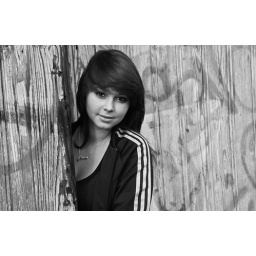
Femke in black and white but always a beauty...